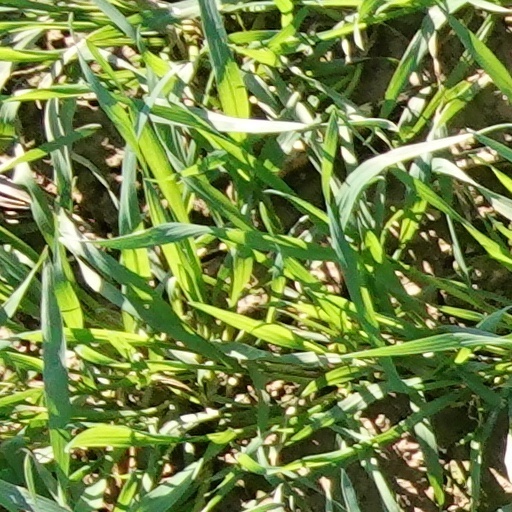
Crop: wheat